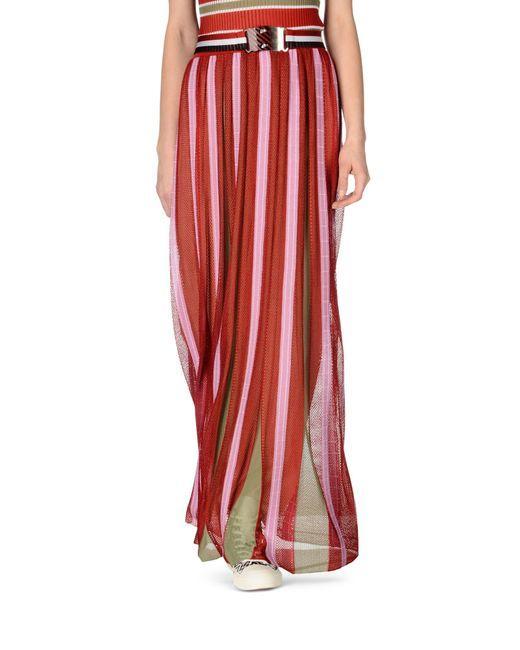
rot mit rosa Streifen fließende Hose mit dickem Bund